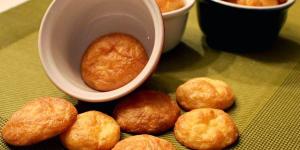
gougeres